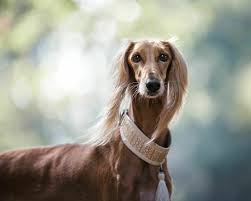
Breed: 206-n000051-Saluki